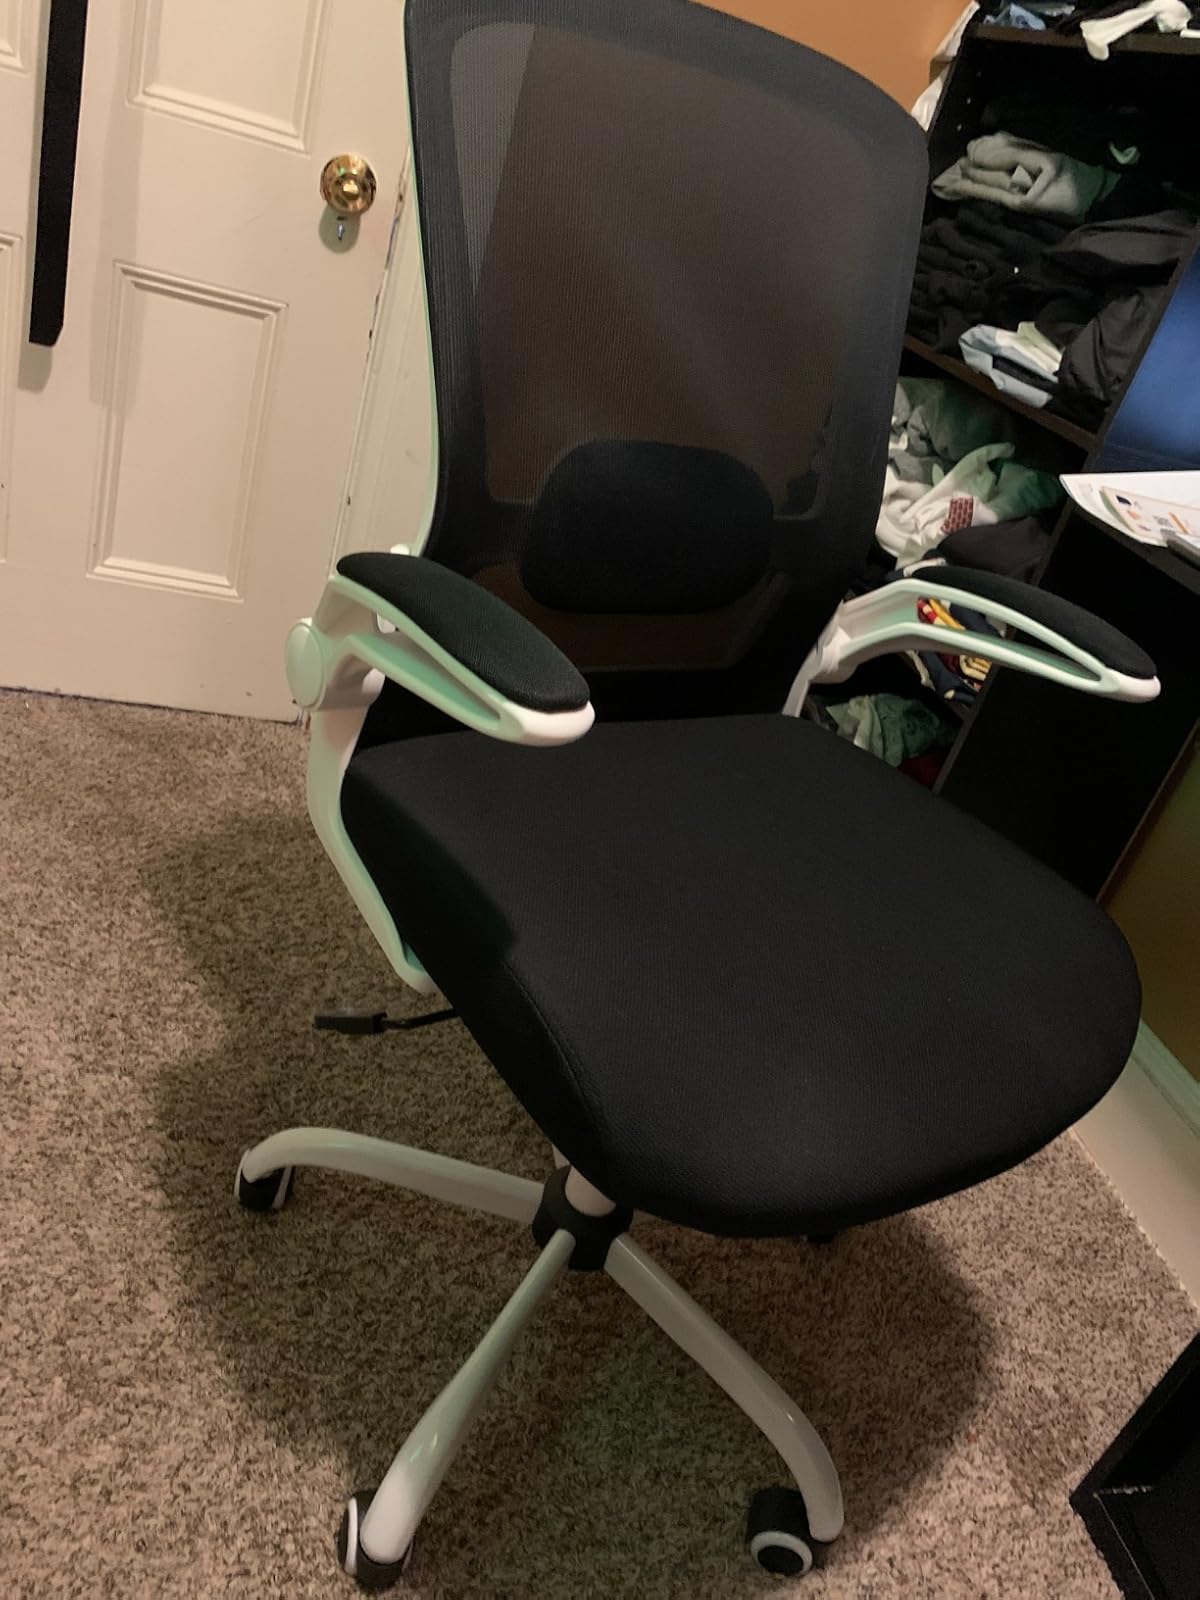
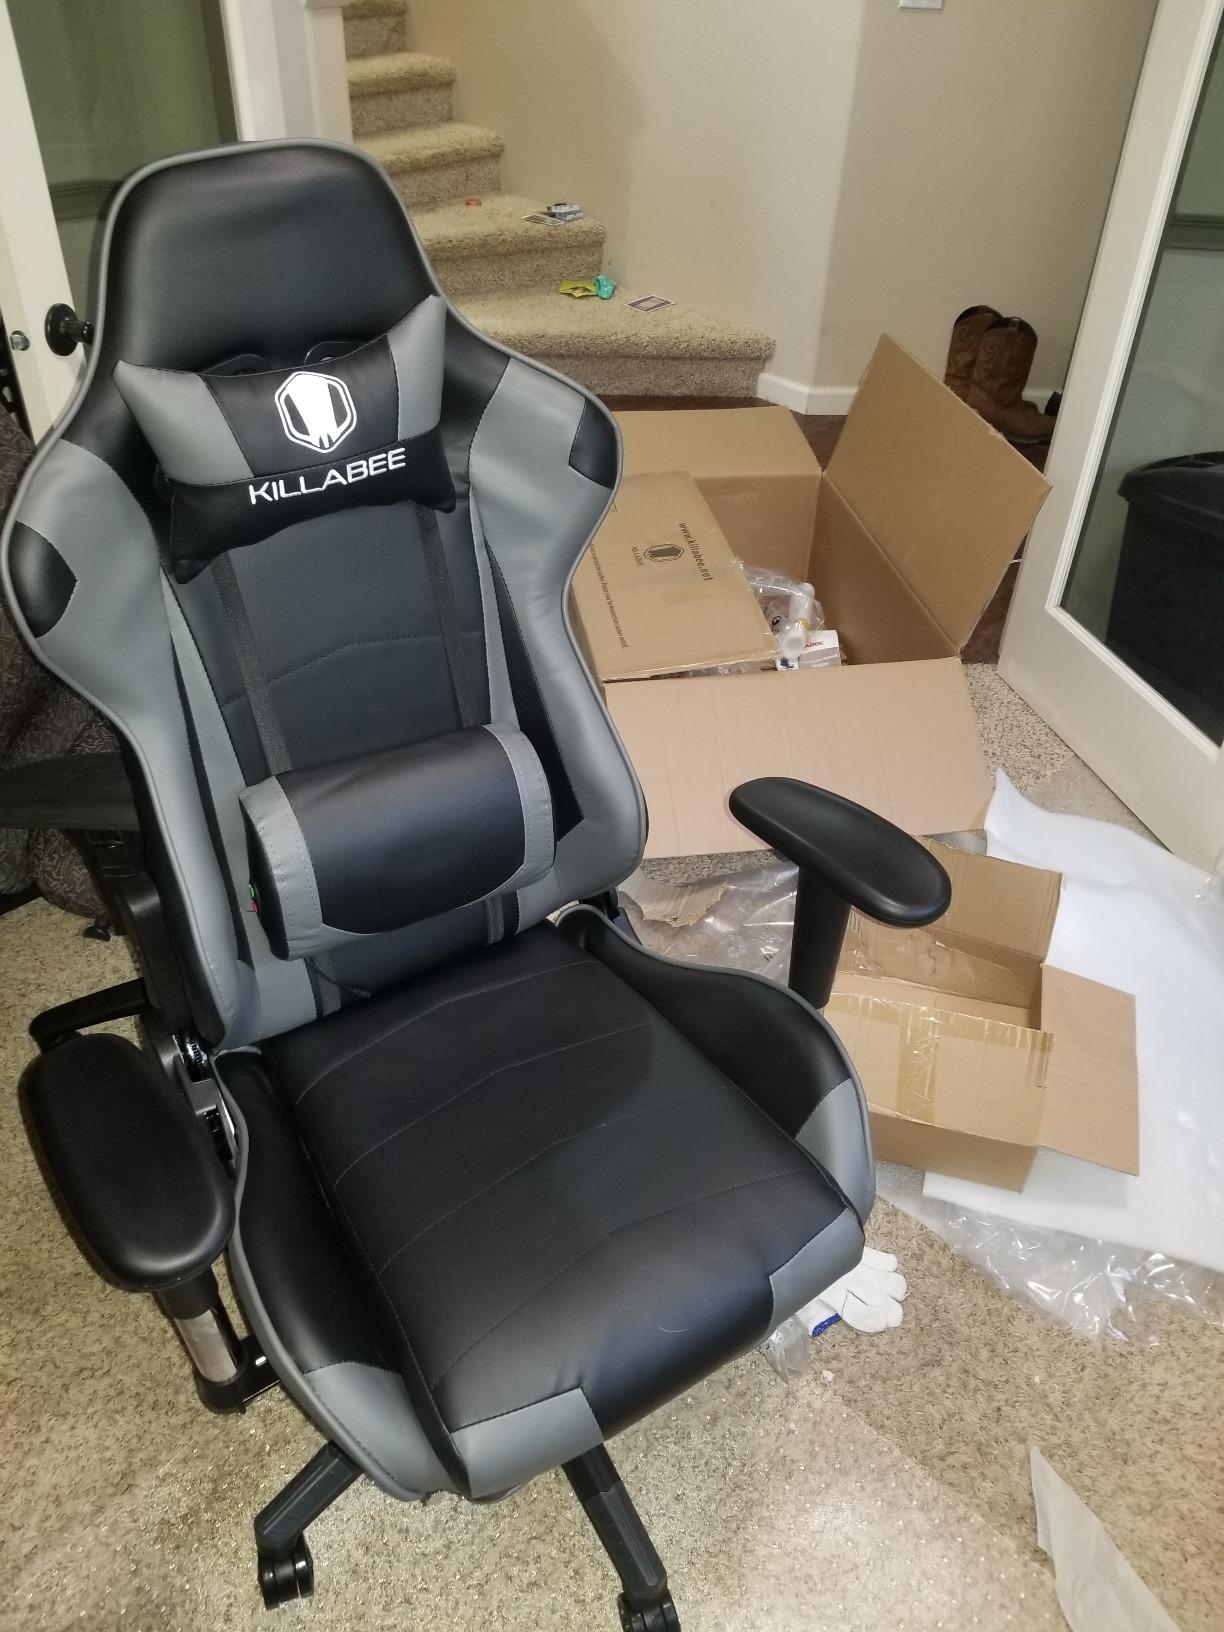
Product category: items_chair
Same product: no